Boston Breakers

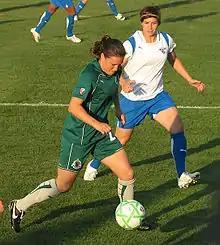

The Breakers played their debut match in the inaugural season of Women's Professional Soccer against FC Gold Pride in Santa Clara, California, losing 2–1.